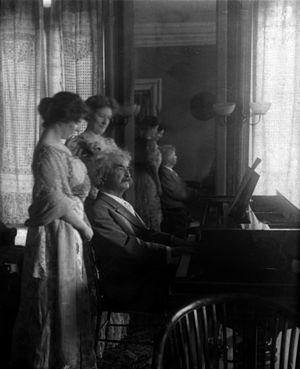
Clara Langhorne Clemens-Samossoud, anciennement Clara Langhorne Clemens-Gabrilowitsch est la fille de Samuel Clemens, au nom de plume bien mieux connu : Mark Twain. Elle est une chanteuse contralto de concert et, comme seul enfant survivant de son père, elle gère la succession et veille sur héritage après la mort de l'écrivain. Elle est mariée deux fois — d'abord au musicien Ossip Gabrilowitsch, puis après le décès de celui-ci, à Jacques Samossoud. Elle a écrit les biographies de Gabrilowitsch et de son père. À la fin de sa vie, elle devient adepte du mouvement science chrétienne.